Second Ion Ghica cabinet

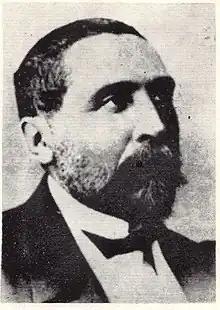
Ion Ghica

The second cabinet of Ion Ghica was the government of Romania from 15 July 1866 to 21 February 1867.